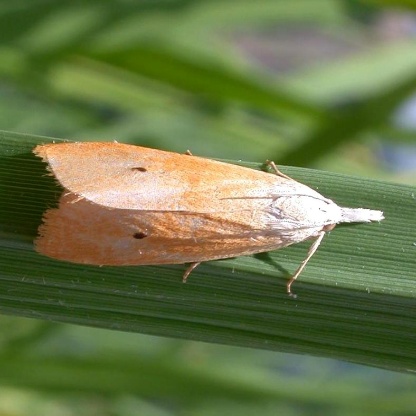
Nhãn: Sâu đục thân (Rice yellow stem borer)